Face to Face (The Kinks album)

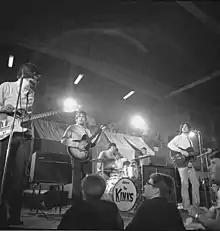
The Kinks performing in Oslo, Norway, on 16 June 1966. John Dalton, second from left, served as a temporary bassist after Pete Quaife was injured in a car crash on 3 June.

"I'll Remember" was the earliest track on the album, having been recorded in October 1965 during sessions for "The Kink Kontroversy". Two other songs recorded during the "Face to Face" sessions – "This Is Where I Belong" and "She's Got Everything" – were eventually released as B-sides to singles released in 1967 and 1968, respectively. Both songs eventually appeared on the 1972 US compilation album "The Kink Kronikles". Pete Quaife temporarily quit the band before the June–July 1966 recording sessions; his replacement John Dalton can only be confirmed as playing on the track "Little Miss Queen of Darkness". Contractual issues held up the release of the album for several months after recording was completed; Ray Davies was also in conflict with Pye over the final album cover art, whose psychedelic theme he later felt was inappropriate.